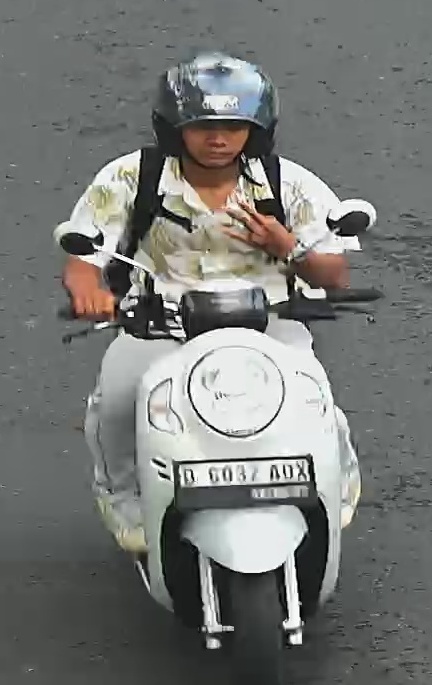
person-with-helmet: 1
person-without-helmet: 0